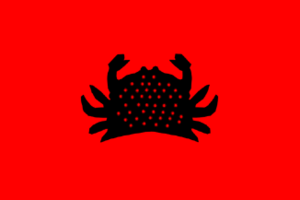
L'Union des populations du Cameroun est un parti politique camerounais fondé le 10 avril 1948, pour obtenir l'indépendance et qui se lancera dans la lutte armée en 1953. Après la proclamation de l'indépendance le 1ᵉʳ janvier 1960, l'UPC, écartée du pouvoir, estime que l'indépendance octroyée par les Français n'est qu'un simulacre et déclenchera une insurrection pour renverser le nouveau régime. Cette guerre civile ne prendra totalement fin que vers 1970.
De 1955 à 1962, la guerre du Cameroun consiste en un certain nombre d'événements violents opposant l'Union des populations du Cameroun au pouvoir colonial français puis, à partir de 1960, aux autorités du Cameroun nouvellement indépendant. Toutefois, le terme de guerre n'est reconnu ni par la République du Cameroun, ni par la République française. Ces événements mèneront à la constitution de la République du Cameroun avec la réunion du Cameroun français et du Cameroun britannique.